Eva Eriksson (politician)

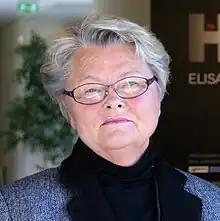
Eva Eriksson, politician in Sweden.

Eva Eriksson, born 1947 in Vara, was Värmland’s county governor in Sweden from 2004-2012.